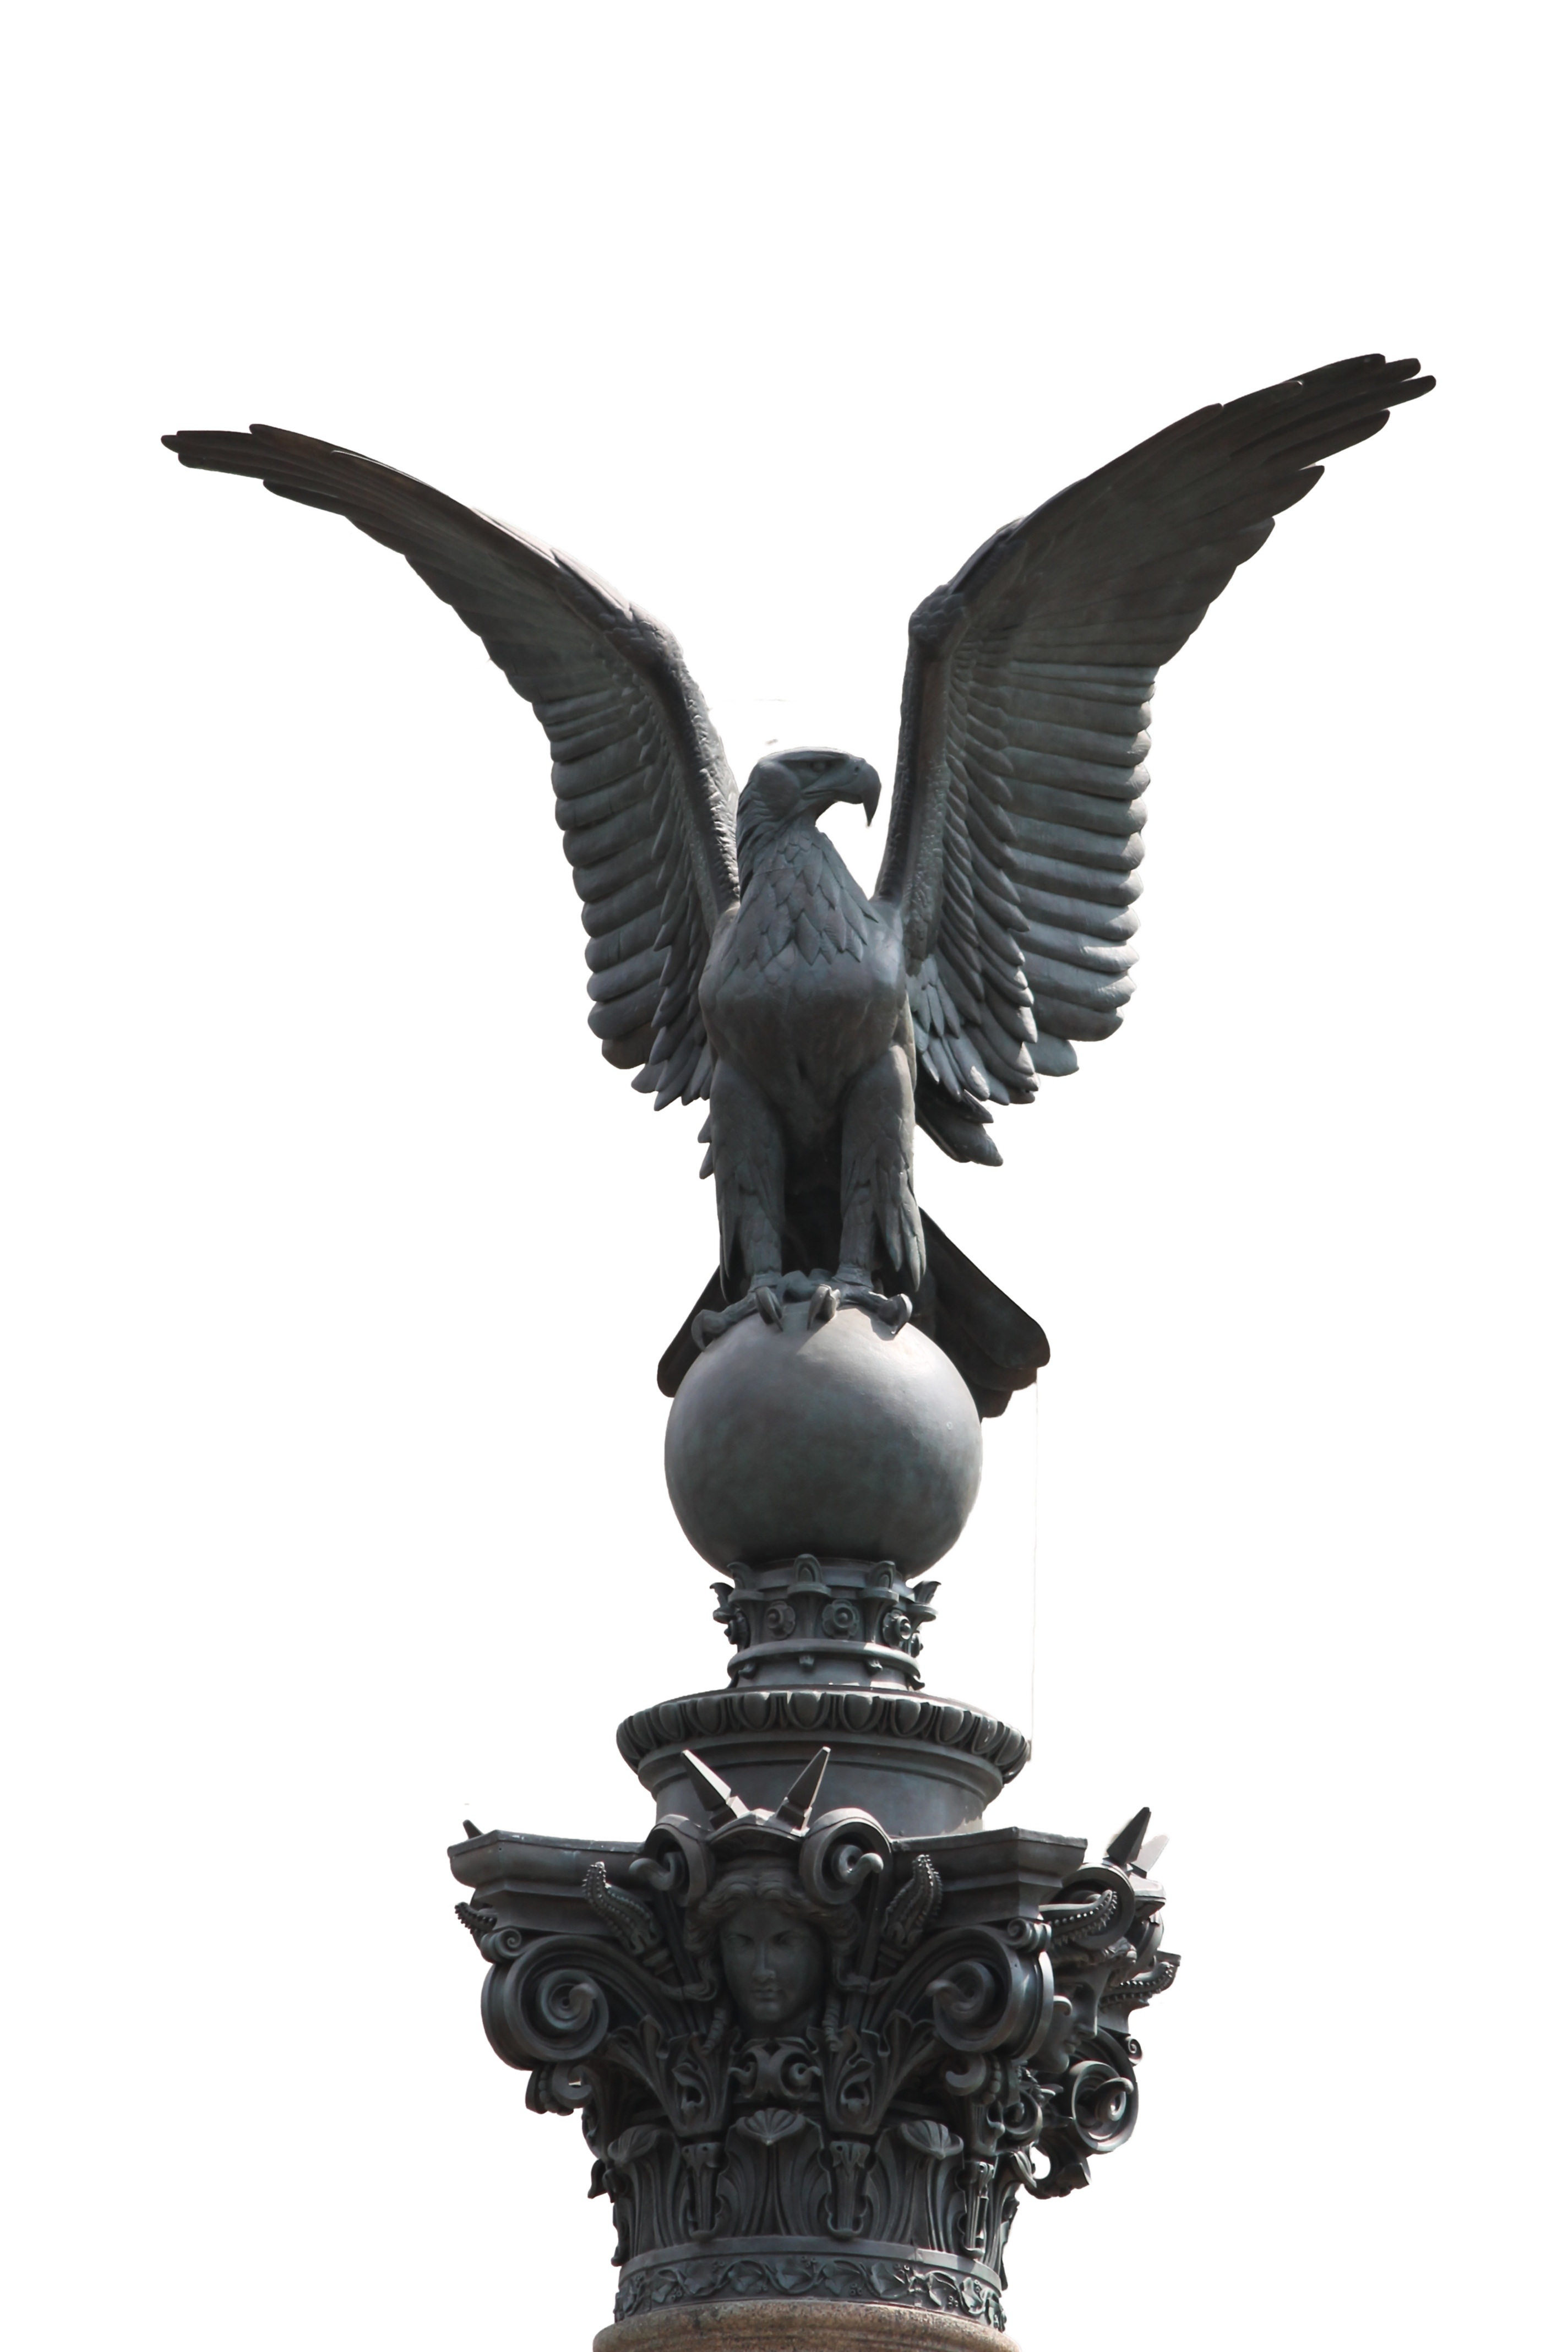
bird, wing, monument, statue, symbol, eagle, raptor, sculpture, art, adler, bronze sculpture